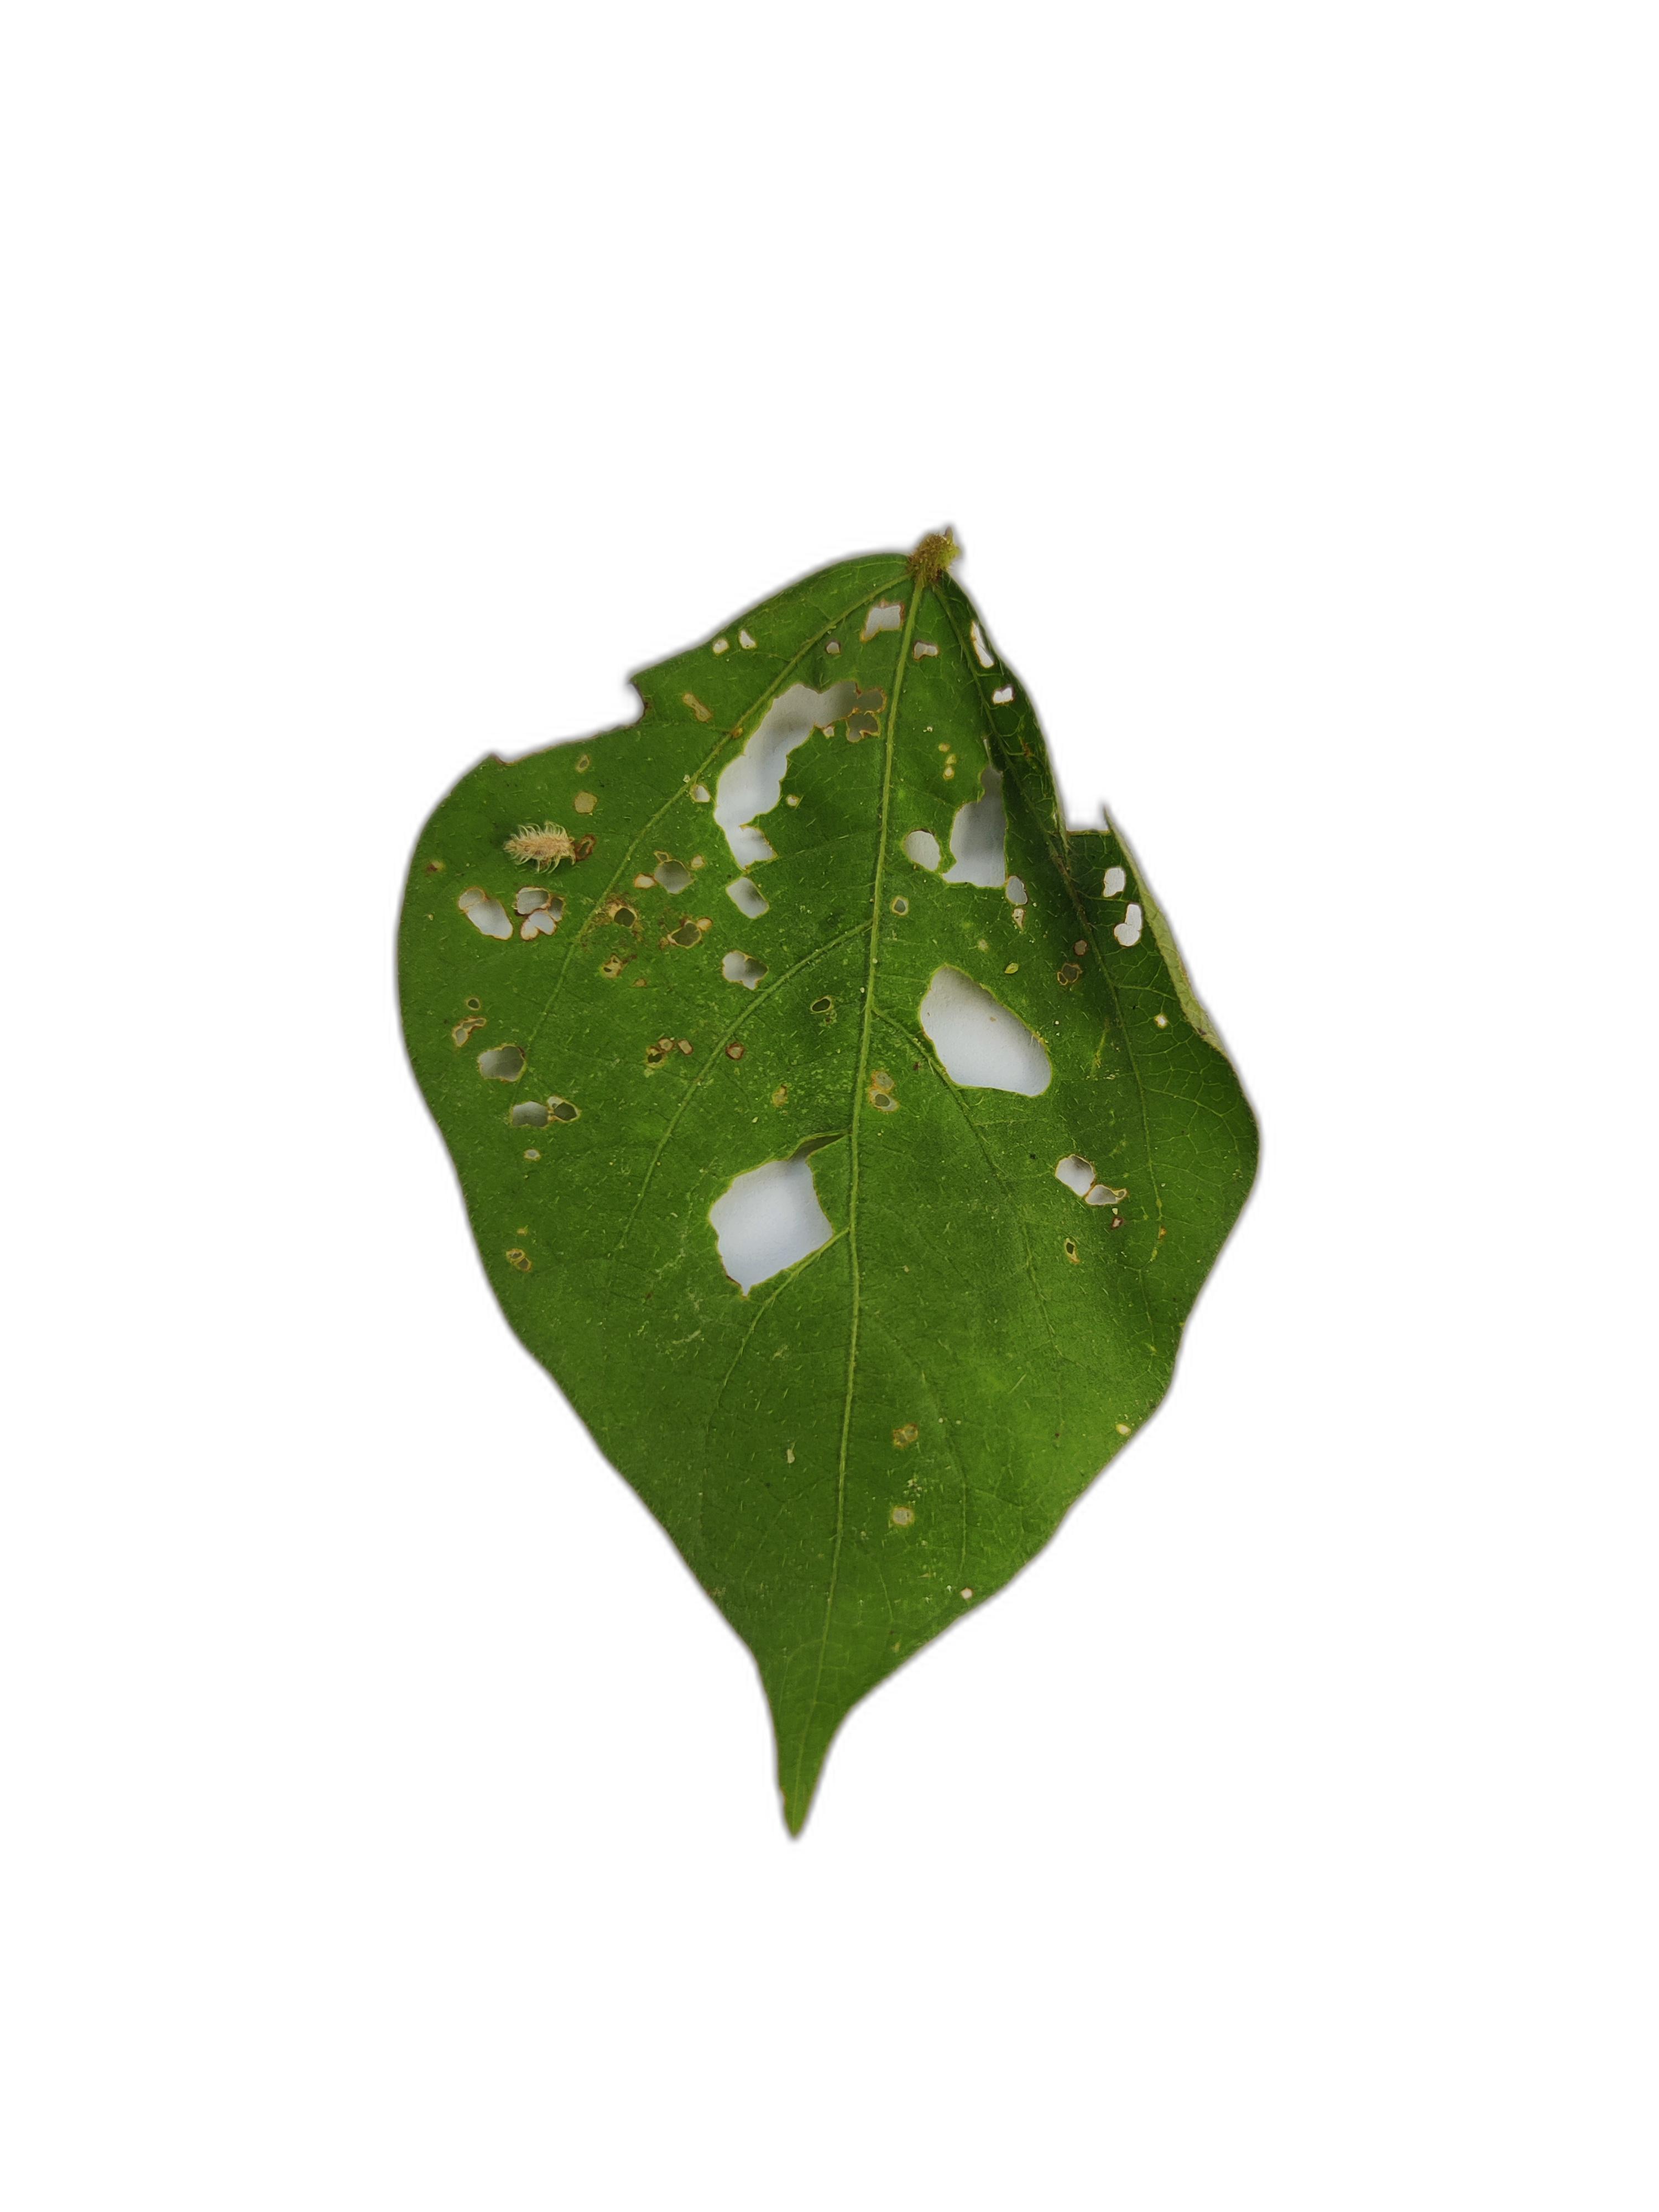
Label: Cercospora leaf spot